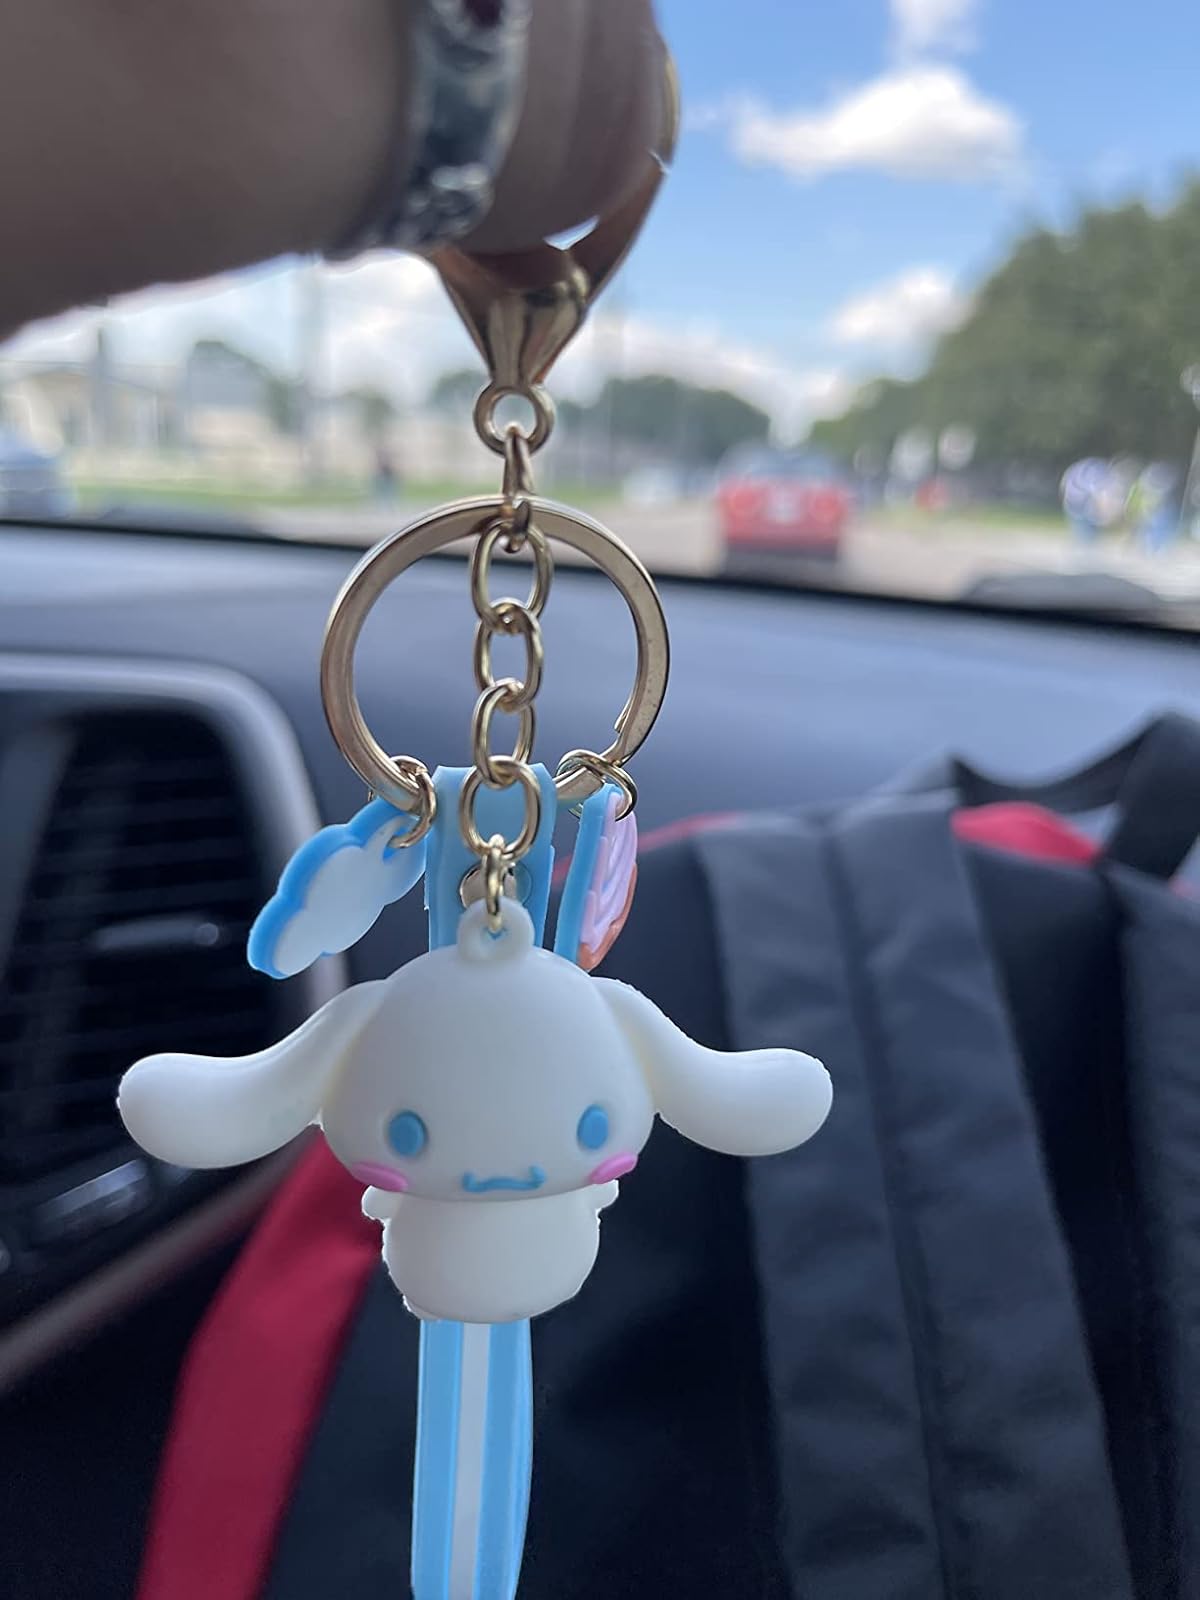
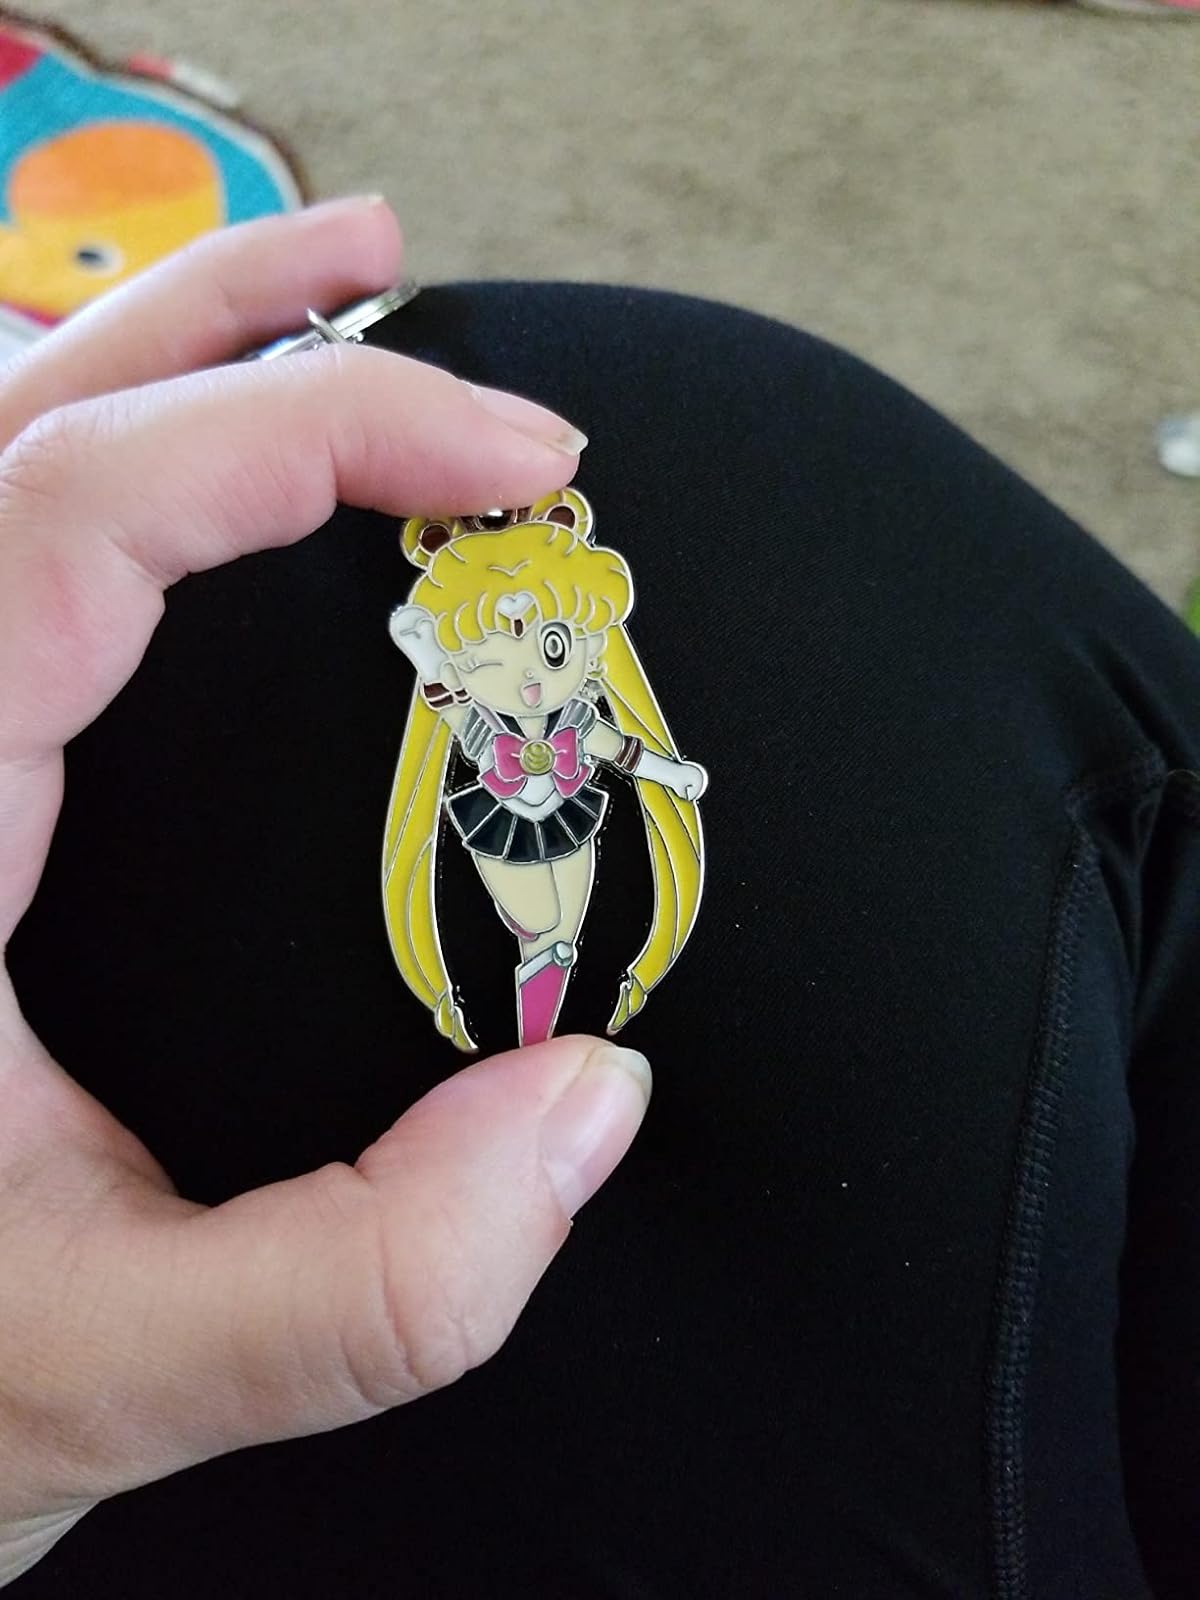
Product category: accessories_keychain
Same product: no